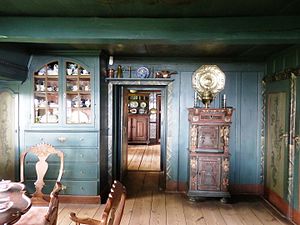
Pisel
Piselen i Altfriesisches Haus (Gammelfrisisk Hus) i Kejtum, Sild
Pisel var i Sønderjylland gårdens storstue, som for det meste var beliggende i gårdens østende. Den blev til daglig brugt som opbevaringsted af sengetøj eller dækketøj. Stuen er ofte paneleret og blev kun varmet af en bilæggerovn fra køkkenet. I mange gårde var piselen også ligstuen, hvor den afdøde lå inditl begravelsen. I pisels endevæg fandtes ofte en ligdør, som åbnedes, når et lig skulde føres bort.